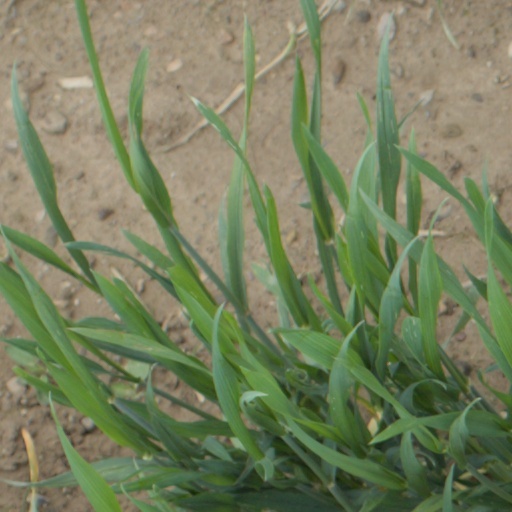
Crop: wheat